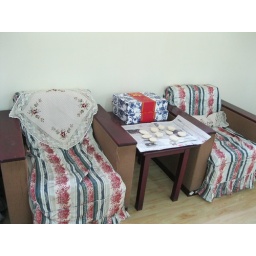
sofa in the exhibition room on the 2nd floor of Shaojiu community office will be totally changed into new ones